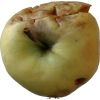
Label: Apple hit 1